Genoa Conservatory

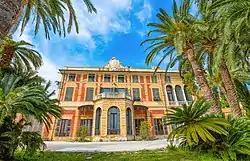
Villa Saluzzo Serra

In 1866 the Genoa Conservatory relocated to the premises of the San Filippo Neri, Genoa, a former church established by the Oratory of Saint Philip Neri, and in 1872 Serra retired from his position as director. Giuseppe Verdi declined the offer of succeeding Serra as director of the Genoa Conservatory, but recommended that Serafino Amedeo De Ferrari be appointed to the position in his place. De Ferrari was appointed director in 1873 in conjunction with several changes made by the Government of Genoa to the conservatory's governing structure.